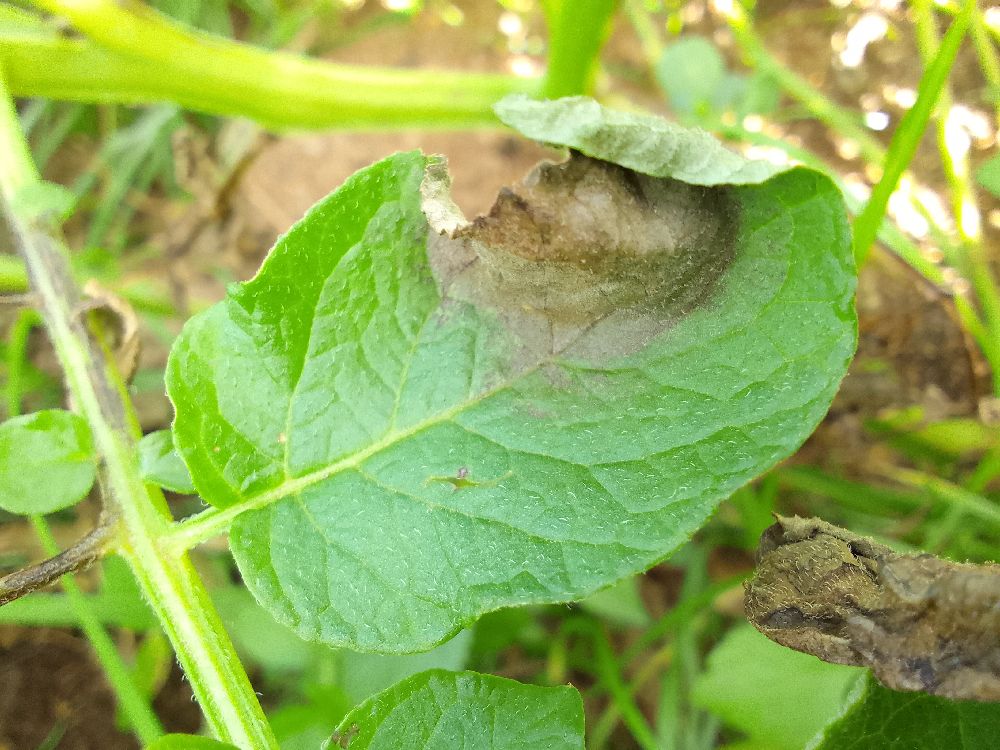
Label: Late blight